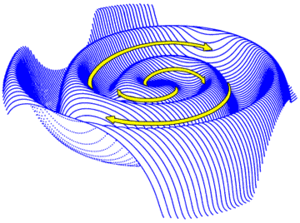
La spirale de Parker est la forme du champ magnétique du Soleil dans le système solaire. Contrairement à la forme familière du champ d'un aimant, le champ magnétique du Soleil est vrillé par le vent solaire selon une spirale arithmétique. Cette figure en spirale résulte d'une part du mouvement radial des particules constituant le vent solaire, avec des vitesses pouvant aller de 300 à plus de 1000 kilomètres par seconde, et d'autre part de la rotation du Soleil sur lui-même, la période de rotation étant d'environ 25 jours à son équateur. Cette forme est nommée d'après l'astrophysicien Eugene Parker, qui a prédit l'existence du vent solaire et des phénomènes associés dans les années 1950.